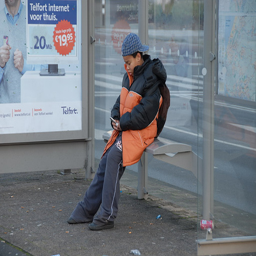
a small kid sits on a bus bench
a young boy is sitting on a bench outside
A boy sitting alone on a window bench.
A boy sitting on a bench looking at a cellphone
a person sitting on a bench using a cell phone